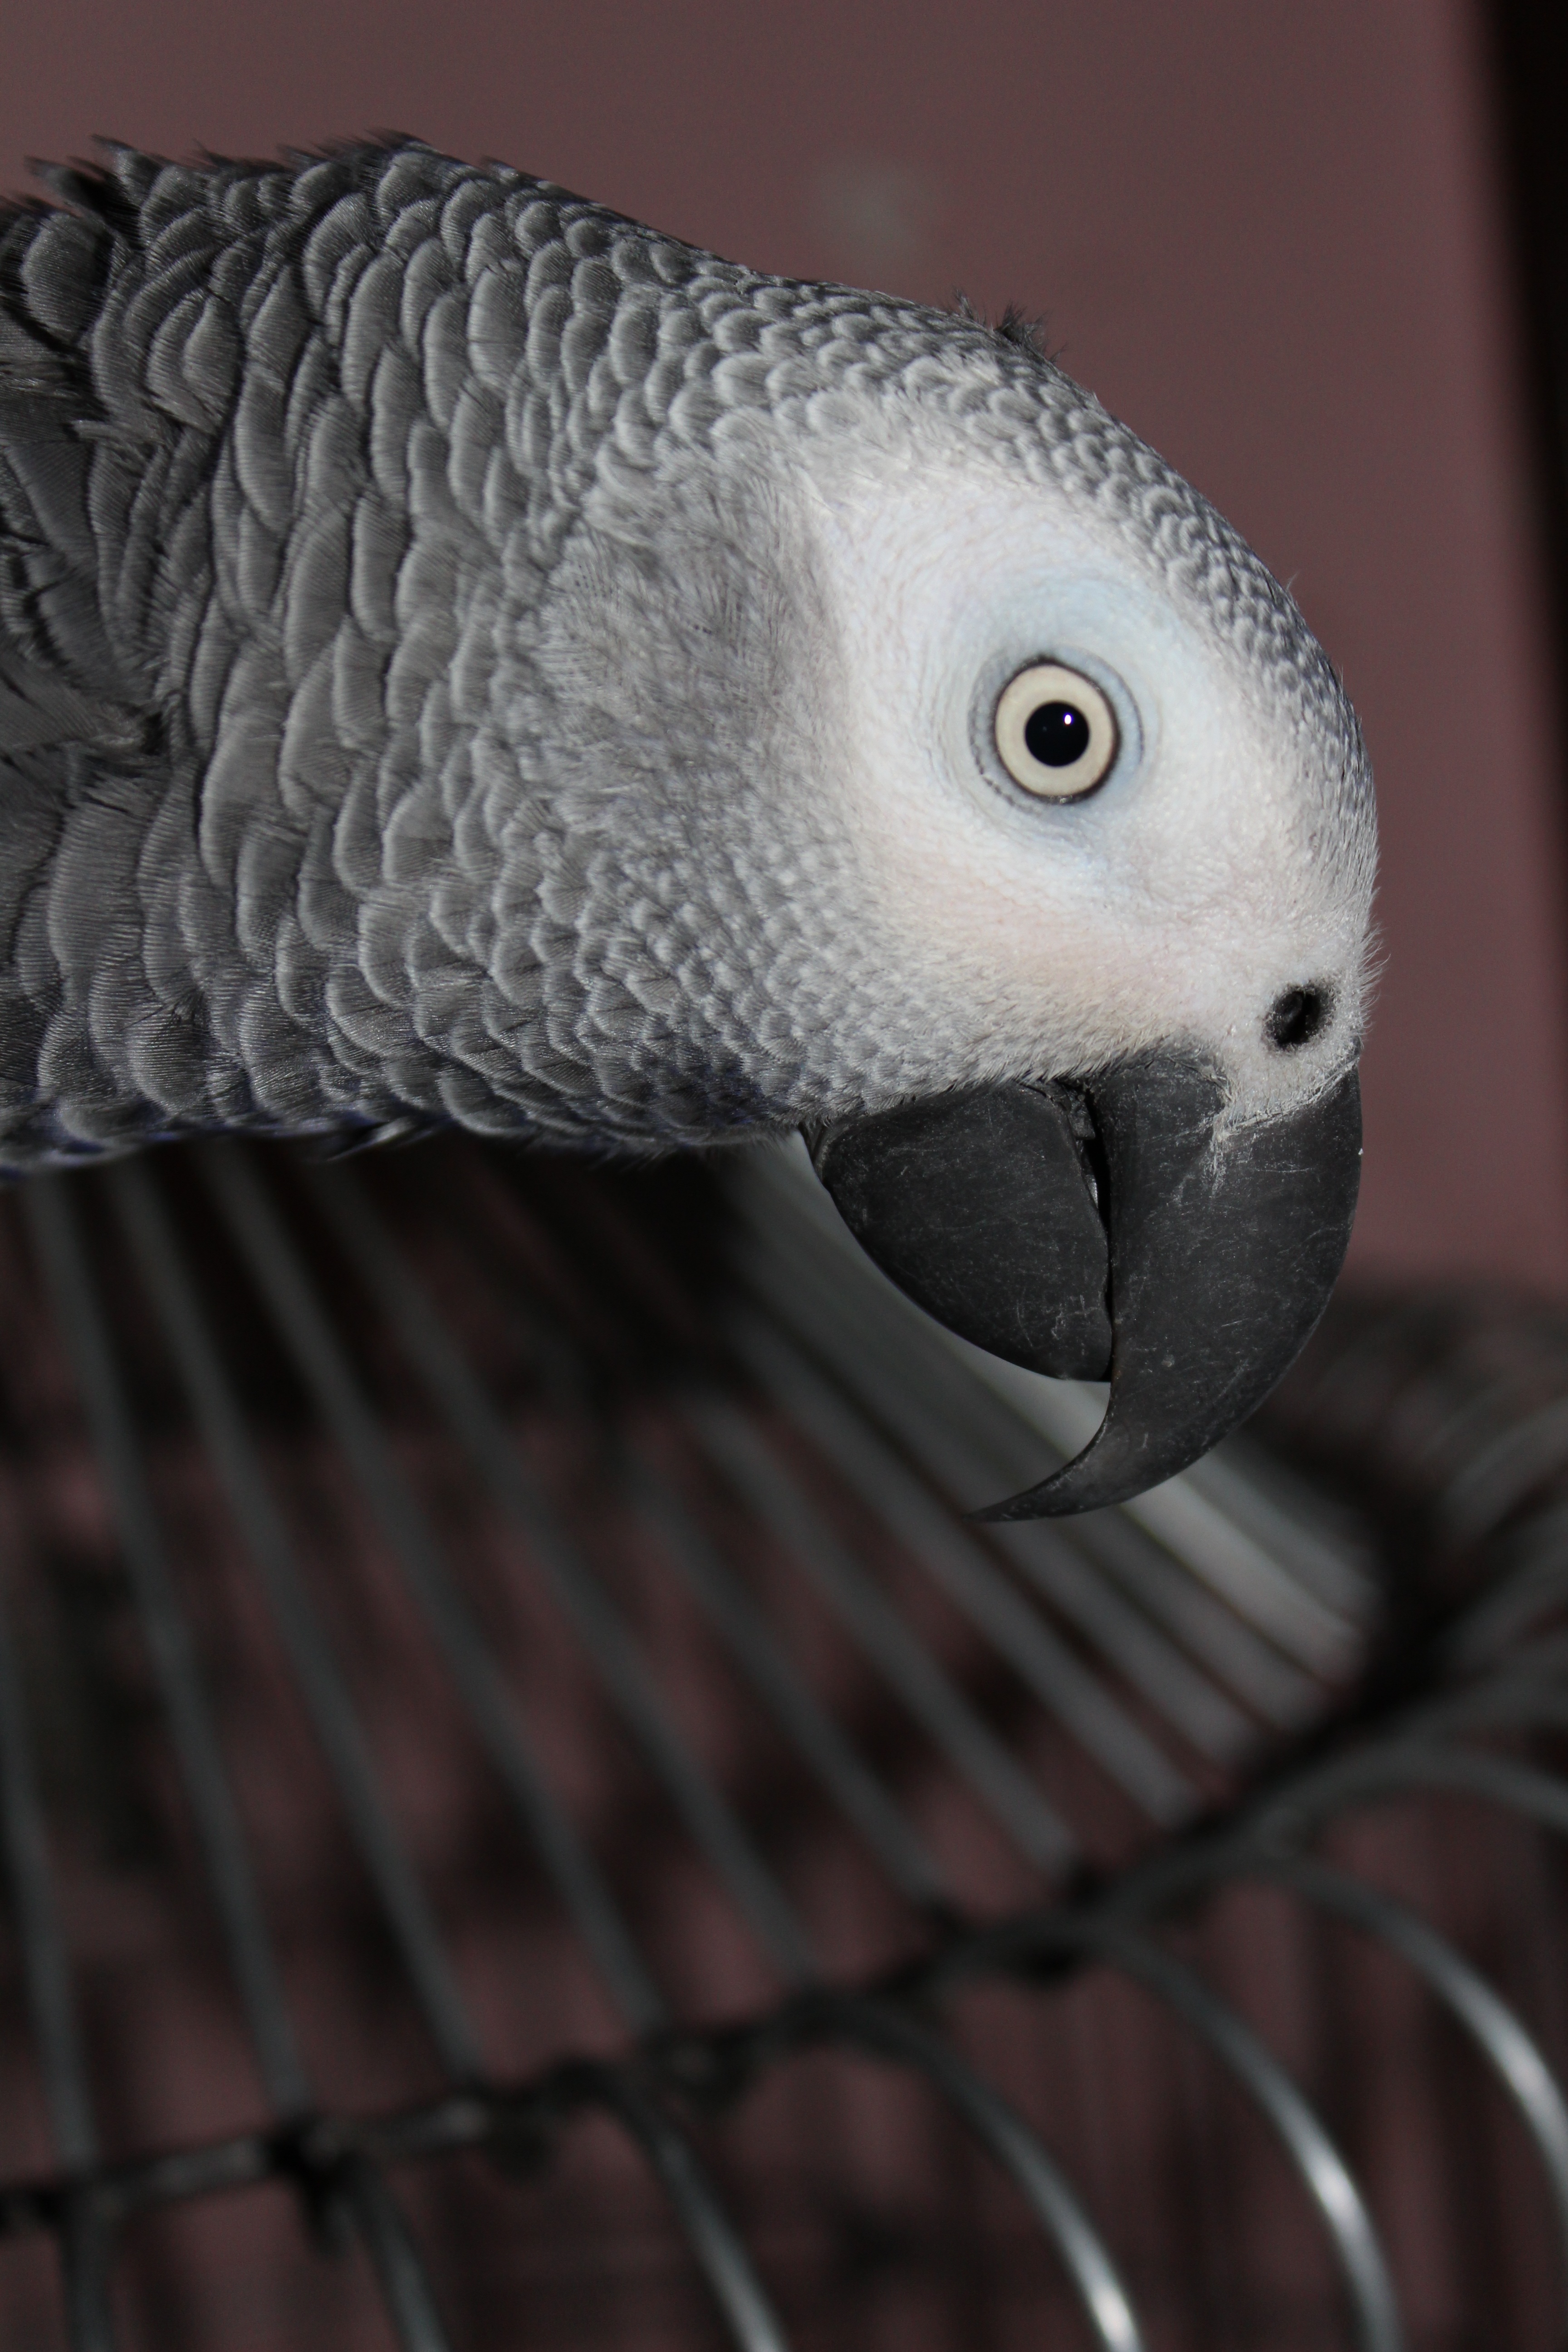
bird, wing, pet, beak, fauna, close up, grey, vertebrate, parrot, parakeet, cockatiel, cockatoo, common pet parakeet, african grey